15-Cis-phytoene desaturase

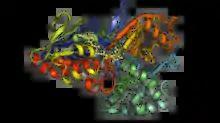
Crystallographic structure of a phytoene desaturase monomer from rice.

15-"cis"-phytoene desaturases ("PDS", "plant-type phytoene desaturases") ("15-cis-phytoene:plastoquinone oxidoreductase"), are enzymes involved in the carotenoid biosynthesis in plants and cyanobacteria. Phytoene desaturases are membrane-bound enzymes localized in plastids and introduce two double bonds into their colorless substrate phytoene by dehydrogenation and isomerize two additional double bonds. This reaction starts a biochemical pathway involving three further enzymes (zeta-carotene isomerase, zeta-carotene desaturase and carotene cis-trans isomerase) called the poly-cis pathway and leads to the red colored lycopene. The homologous phytoene desaturase found in bacteria and fungi (CrtI) converts phytoene directly to lycopene by an all-trans pathway.